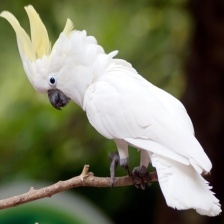
Species: COCKATOO
Scientific name: CACATUIDAE
ImageNet parent category: sulphur-crested_cockatoo